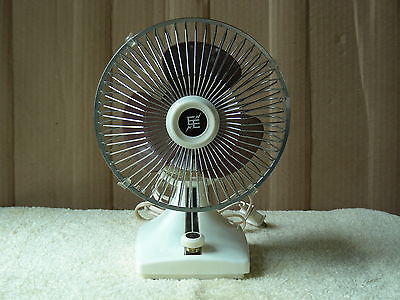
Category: fan